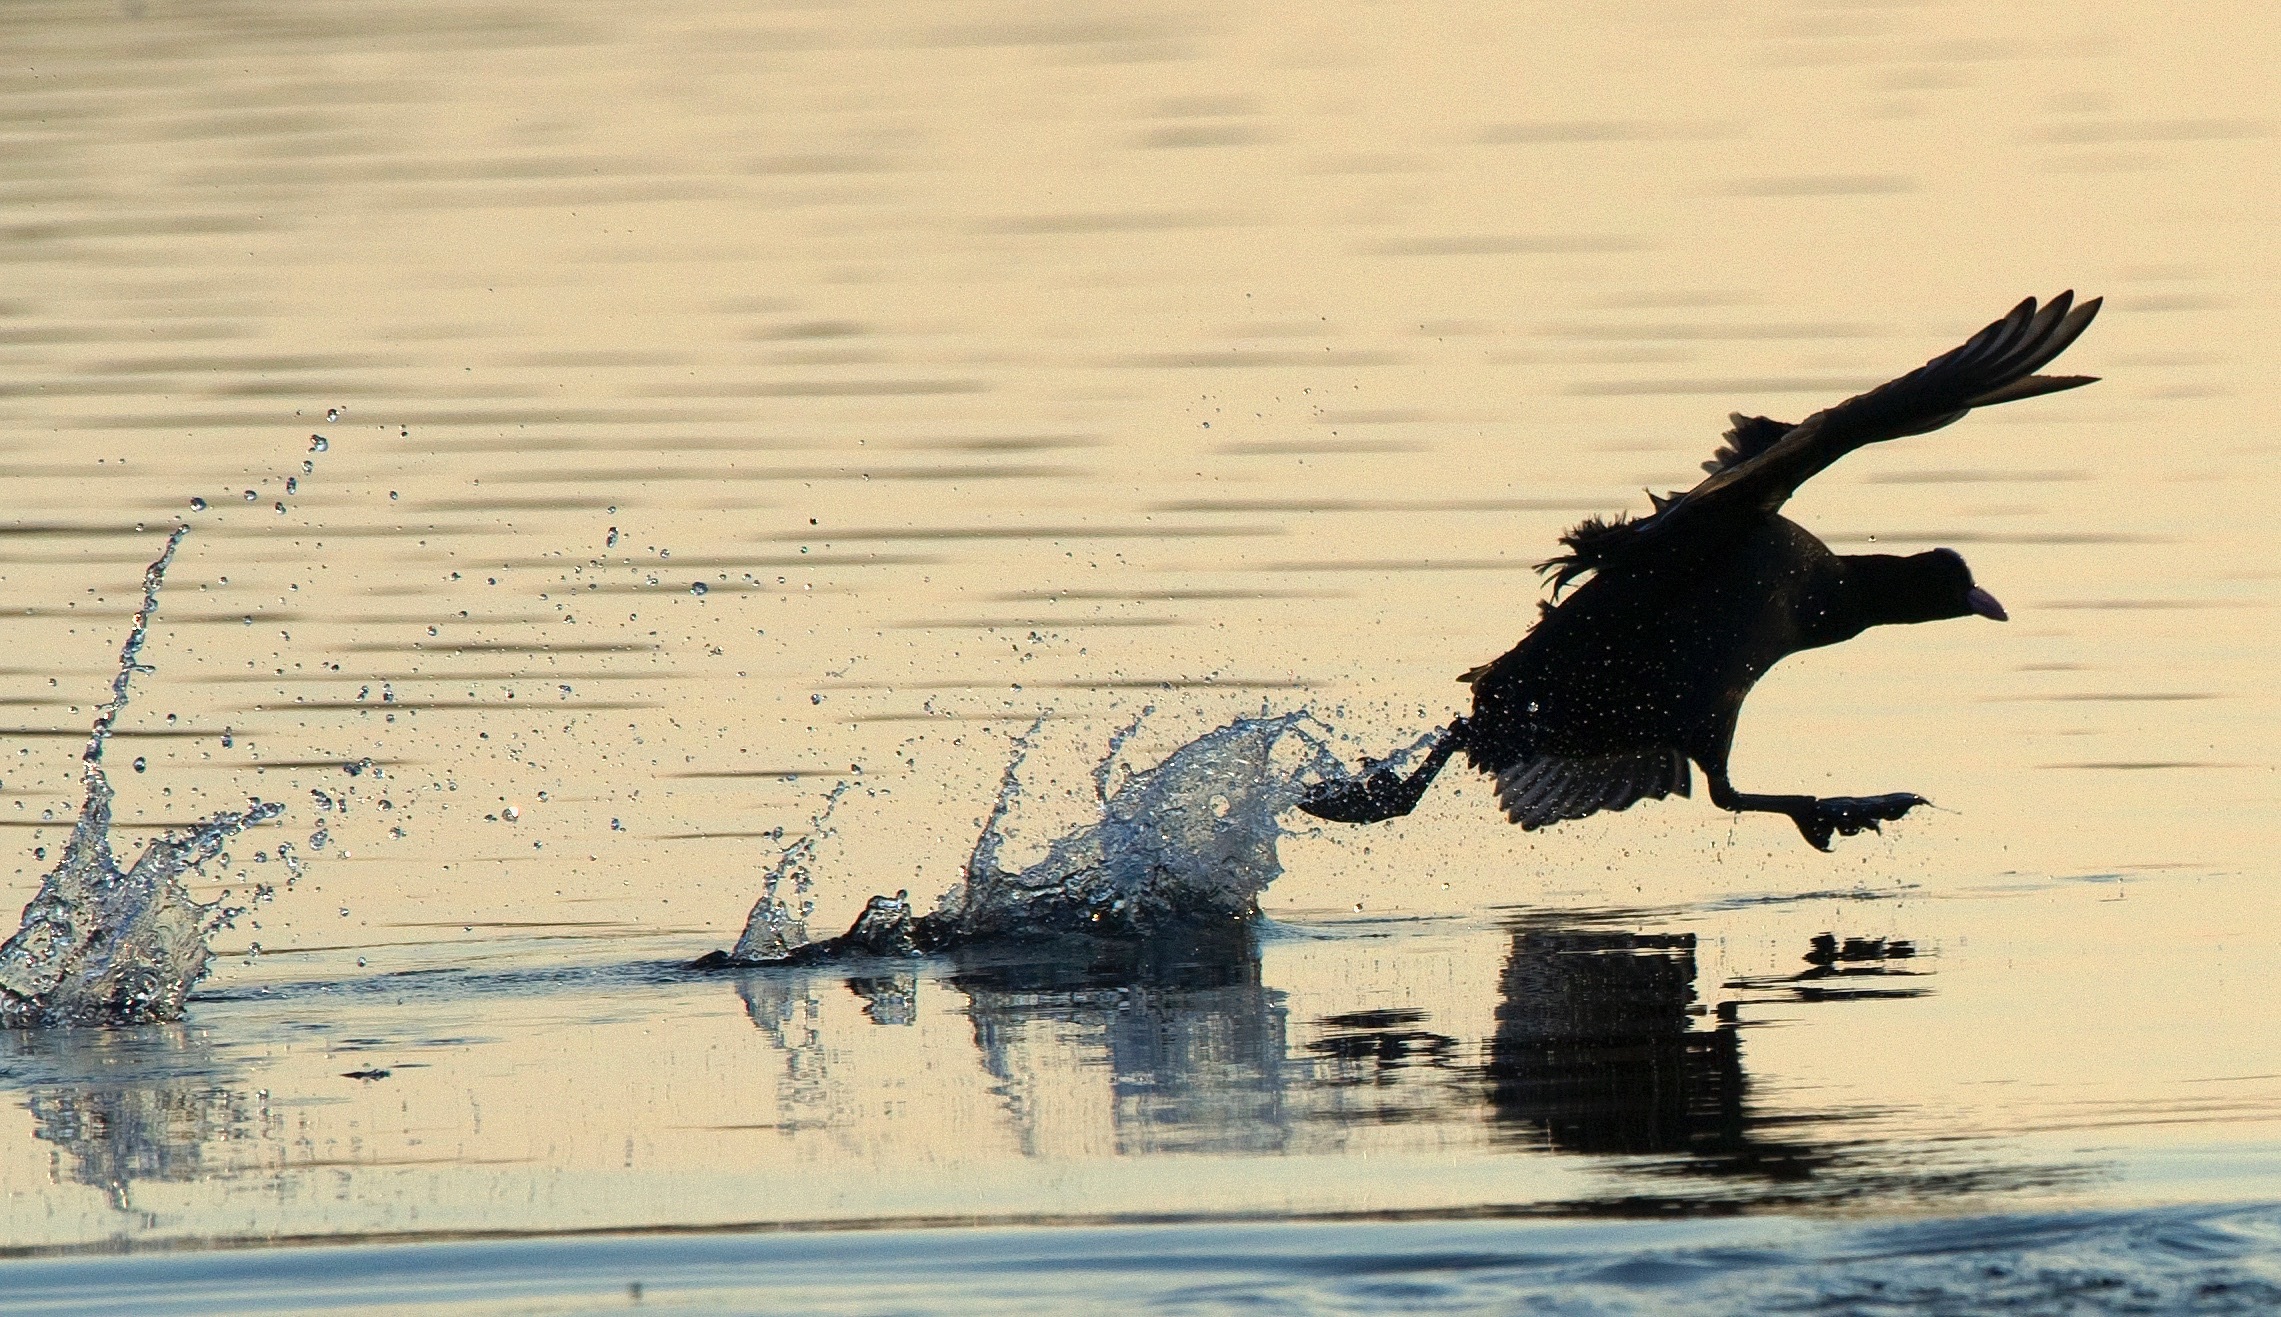
bird, wing, eagle, vertebrate, coot, water bird